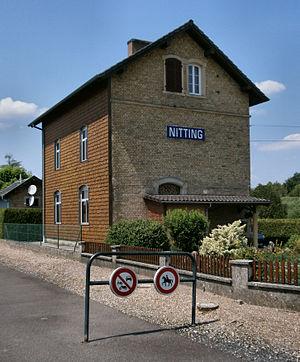
Nitting est une commune française située dans le département de la Moselle en région Grand Est.